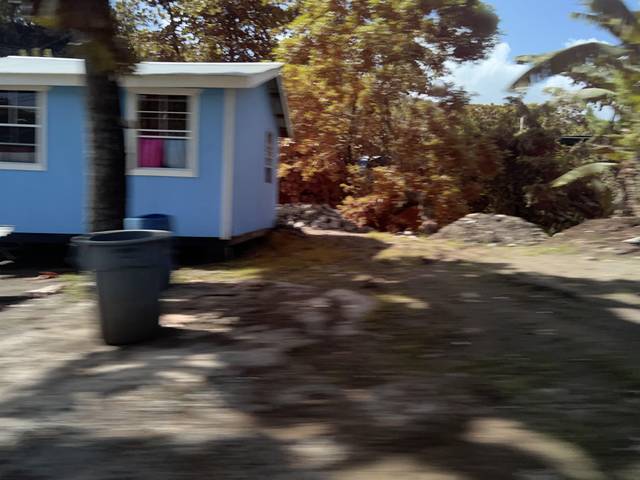
Region: Grenada
Coordinates: 12.058, -61.745